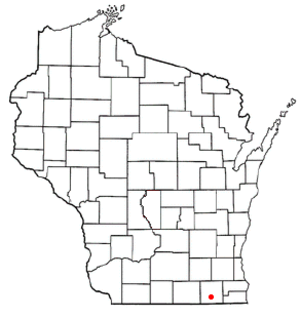
Williams Bay est un village du Comté de Walworth dans le Wisconsin, aux États-Unis. La commune comptait 2415 habitants au recensement de 2000.